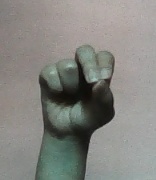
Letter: gaaf